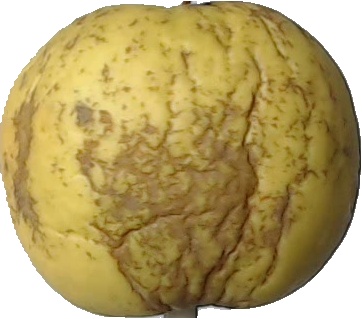
Label: apple_golden_1